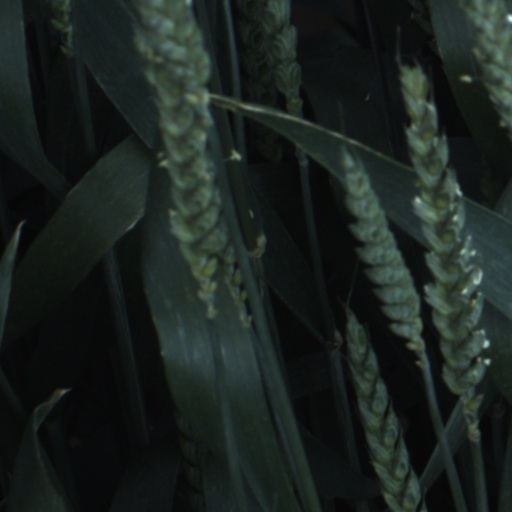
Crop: wheat